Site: brandenburg
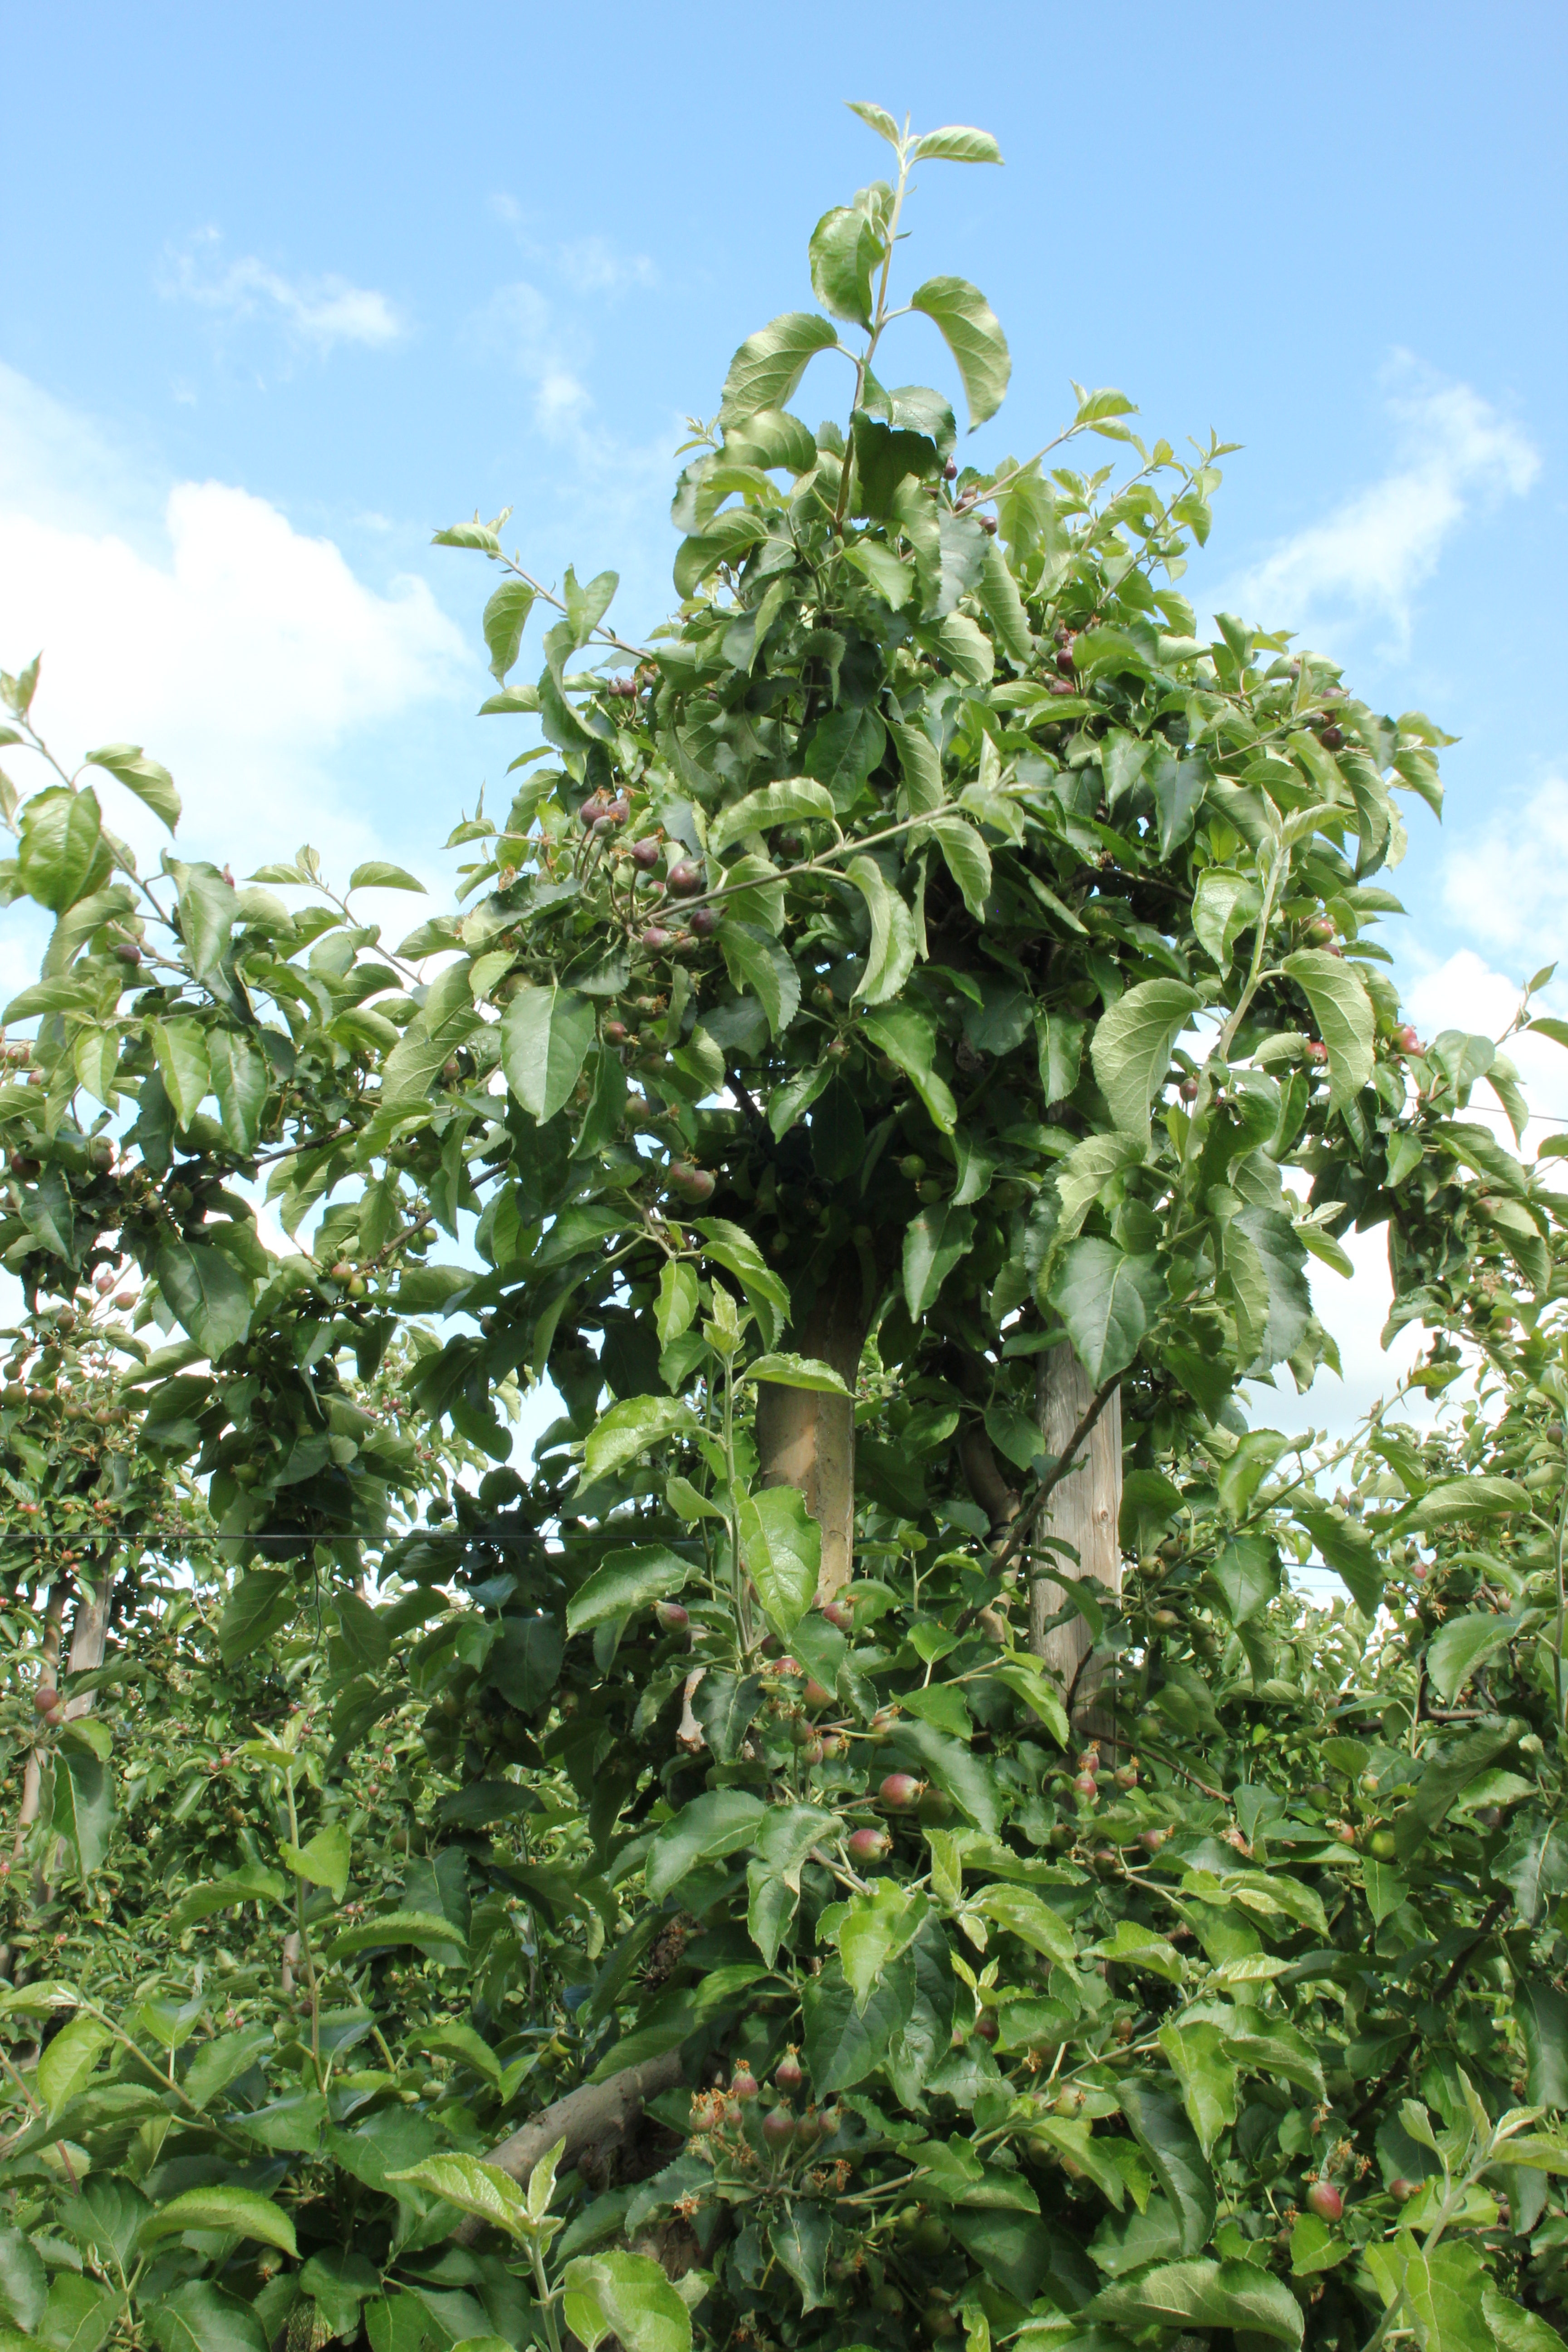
Growth stage (BBCH 72): Development of fruit